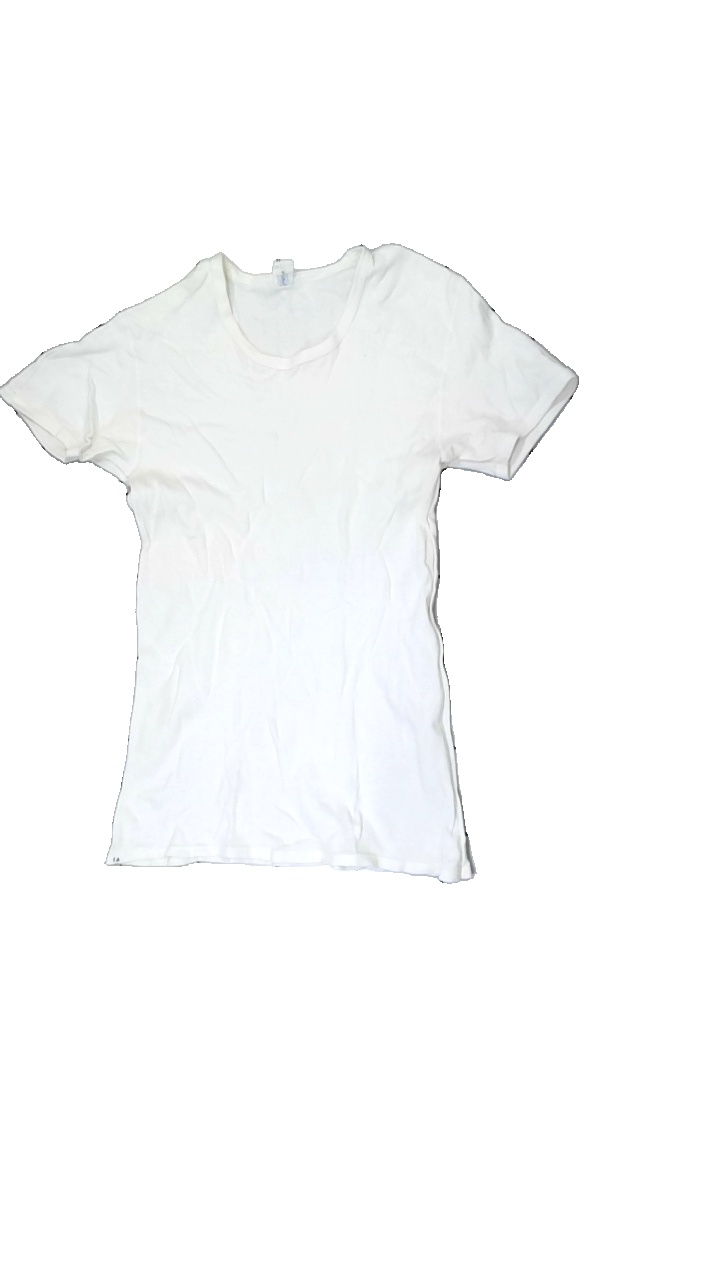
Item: T-shirt (Ladies)
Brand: Vdn
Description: white cotton t-shirt
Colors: White
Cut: Regular
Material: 100% Cotton
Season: All
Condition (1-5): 2
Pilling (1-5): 2
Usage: Recycle
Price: <50